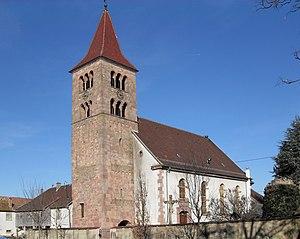
L'église Saint-Pierre et Saint-Paul à Merxheim
Cet article recense les monuments historiques du Haut-Rhin, en France.
Merxheim est une commune française située dans le département du Haut-Rhin, en région Grand Est.
L'église Saints-Pierre-et-Paul est un monument historique situé à Merxheim, dans le département français du Haut-Rhin.